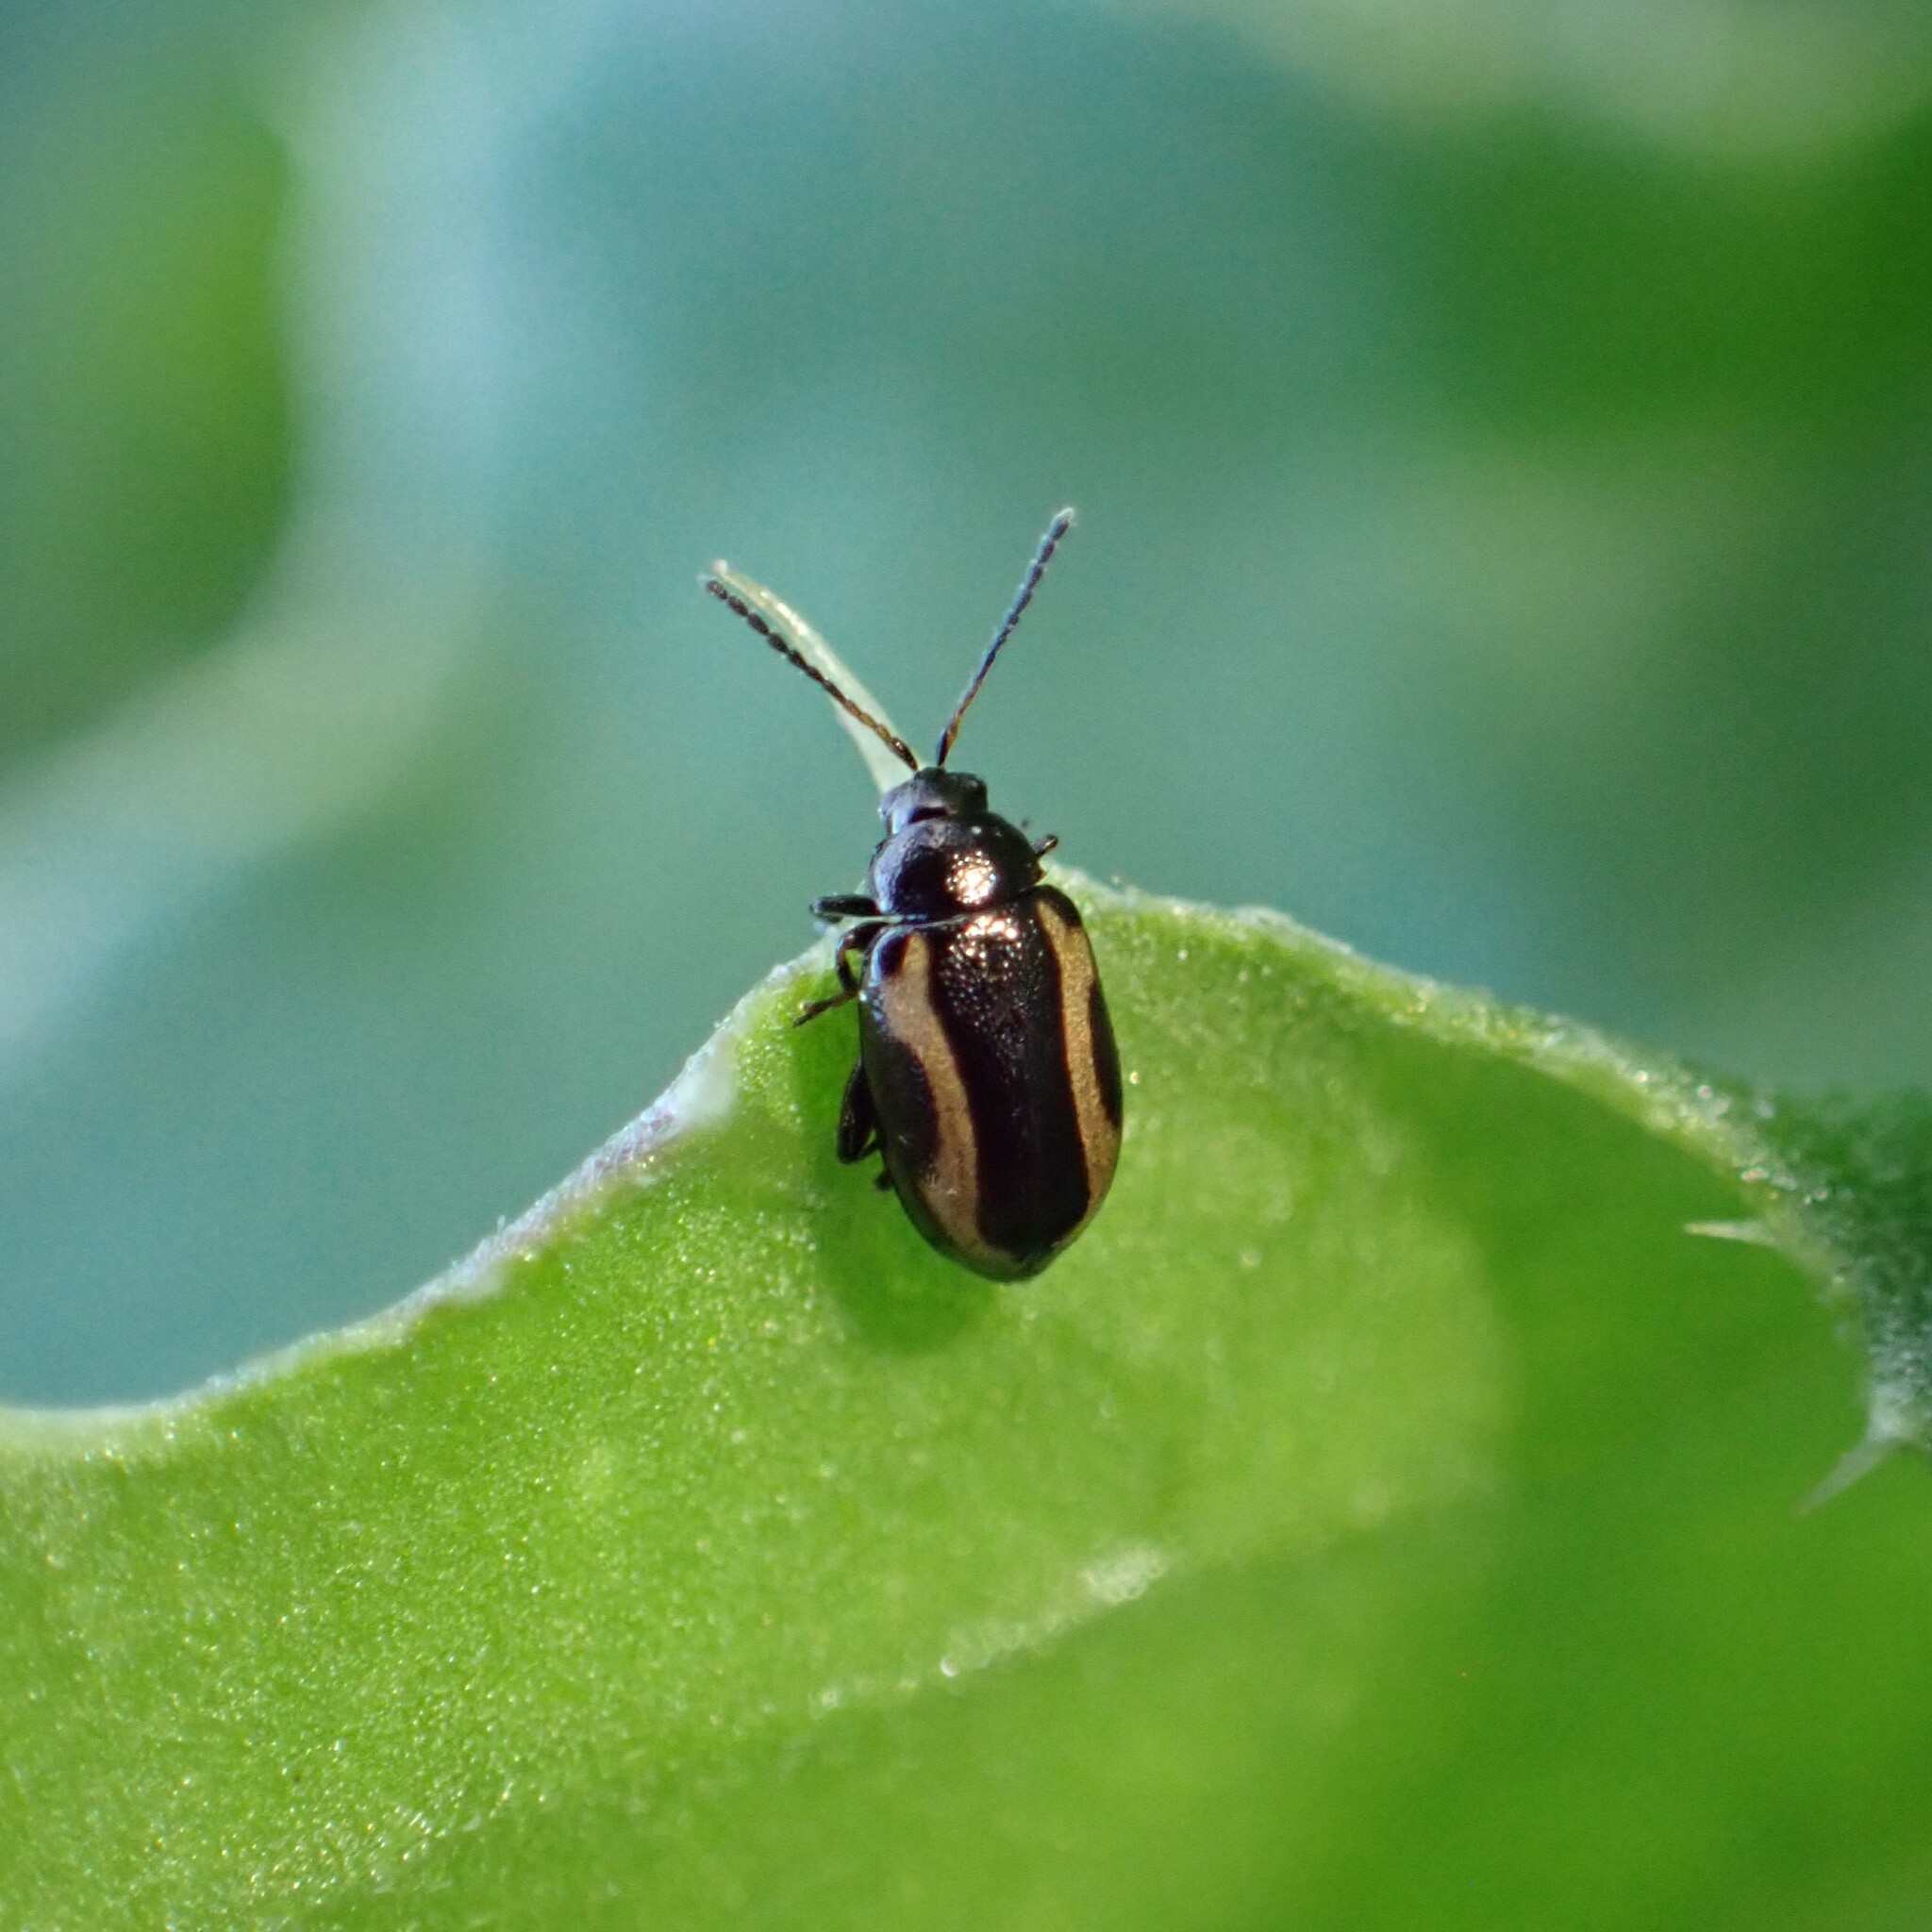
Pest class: striped_flea_beetle